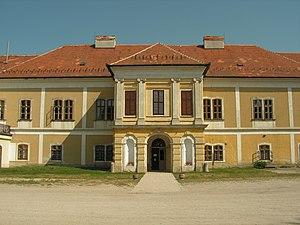
Iszkaszentgyörgy est un village et une commune du comitat de Fejér en Hongrie.